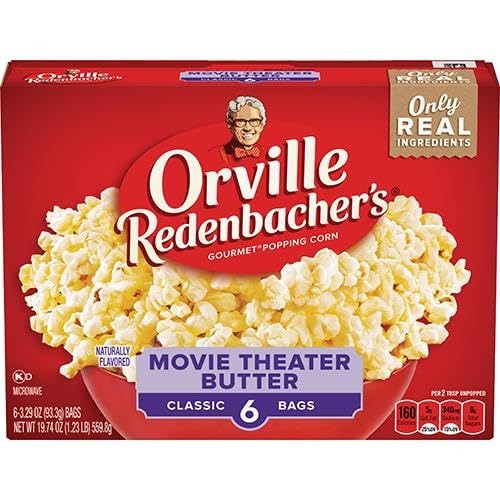
Item Name: Movie Theater Butter
Product Description: With 0g trans fat per serving, sit back and enjoy the rich, buttery flavor--just like at the movies.
Value: nan
Unit: None

Price: 4.73